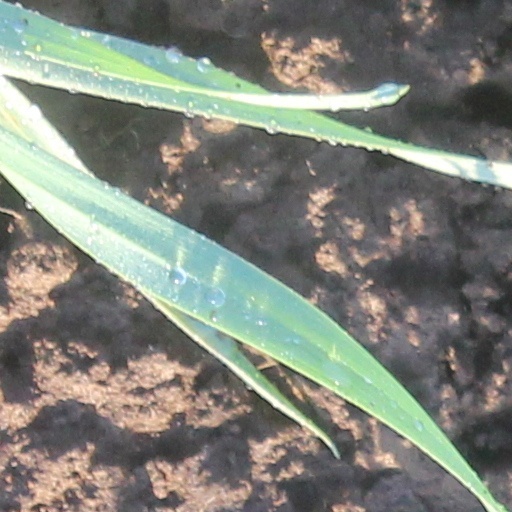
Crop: wheat